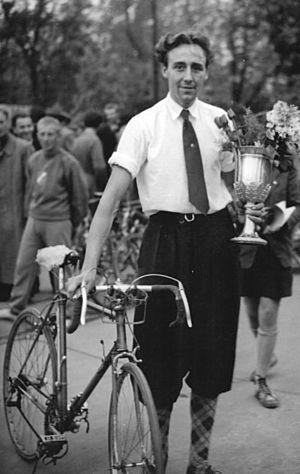
Kaj Allan Olsen est un coureur cycliste danois, actif de la fin des années 1940 jusqu'en 1958. Sa victoire dans la Course de la Paix, en 1951, le place parmi les grands du cyclisme amateur.
La Course de la Paix est une épreuve cycliste à étapes, créée en 1948. Organisée par les quotidiens des partis communistes polonais Trybuna Ludu et tchécoslovaque Rudé Právo, la course se dispute jusqu'en 1951 entre Varsovie et Prague. En 1952, le journal Neues Deutschland, organe du Parti socialiste unifié d'Allemagne se joint à l'organisation. Désormais, la Course de la Paix alterne ses départs et ses arrivées entre les trois capitales, Berlin, Prague et Varsovie. Cette organisation dure jusqu'en 1984. En 1985 et 1986, les soviétiques sont associés à l'organisation de la course : le quotidien la Pravda devient coorganisateur et les départs sont donnés de Moscou puis de Kiev. Elle reprend en 1987 son parcours traditionnel, entre Berlin, Prague et Varsovie, et célèbre son 40ᵉ anniversaire en réunissant au départ de Berlin 156 coureurs répartis en 26 équipes venues de 3 continents. C'est son apogée. La première page du règlement de la Course de la Paix définit l'objectif de l'épreuve :